Arachovitika

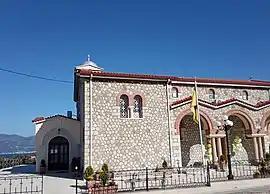
The main church of Arachovitika dedicated to Saint Andrew

Arachovitika is a village and a community in the municipal unit of Rio in the northern part of Achaea, Greece. It is situated on the Gulf of Corinth, 1 km northwest of Drepano and 6 km northeast of Rio. The Greek National Road 8A (Patras - Corinth) passes south of the village, and the railway Patras - Corinth runs through the village. The community consists of the villages Arachovitika and Kato Arachovitika. There is a port next to Cape Drepano.